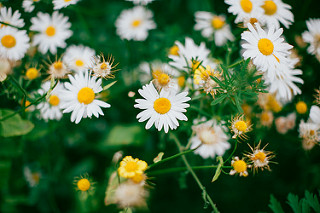
Flower: daisy